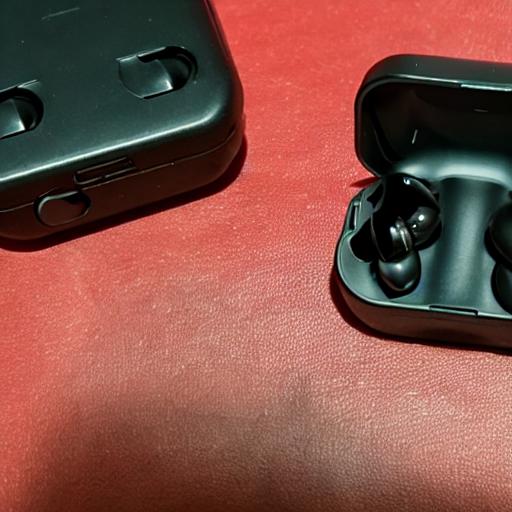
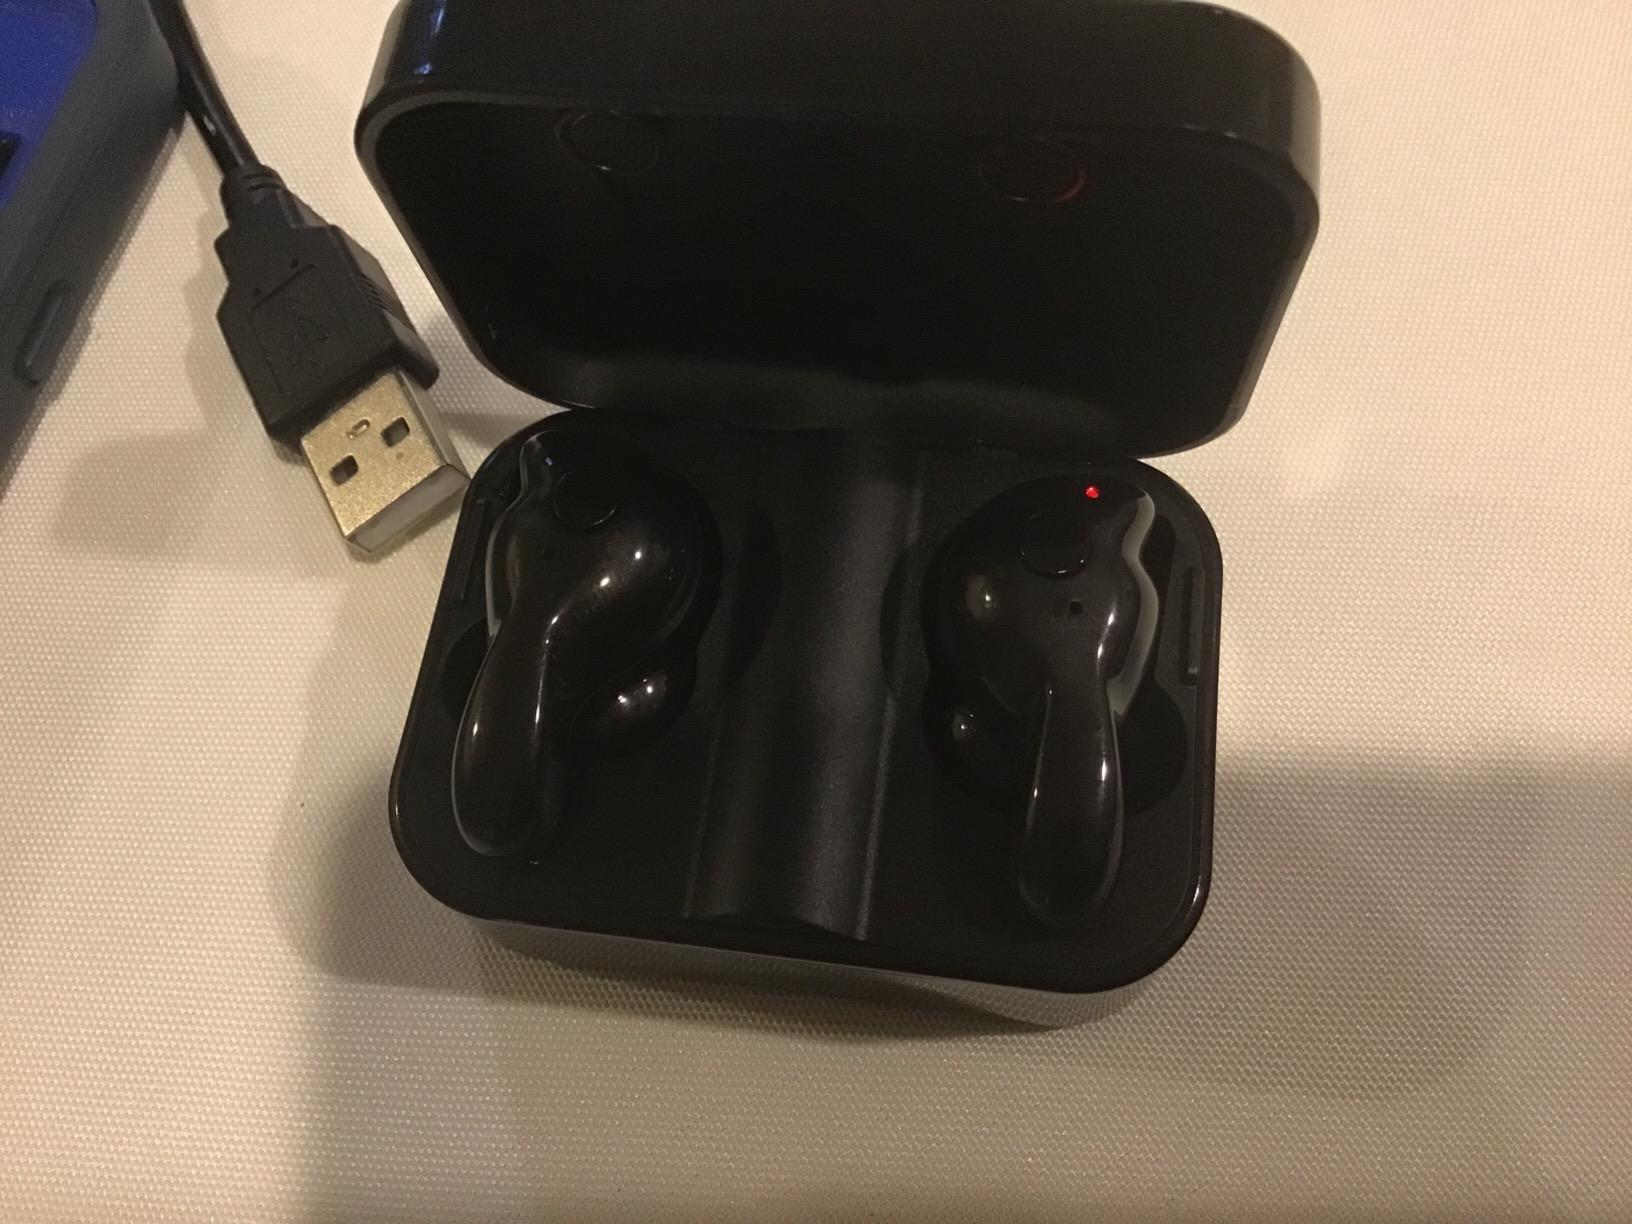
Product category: earbuds
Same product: no